Methana

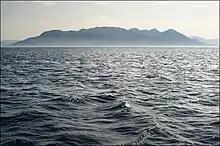
View of Methana peninsula from the sea

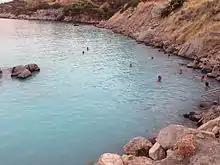
Sulfurous bath inside sea

Since 1991, the peninsula has been investigated by the team of ETH Zürich geologically and cartographically. From this, a topographical map of the entire peninsula at a scale of 1:25,000 was made. An interactive 3D map was created and is on the World Wide Web. Also a rich photographic archive with about 10.000 color slides has been produced (see links below).